Elizabeth Klarer

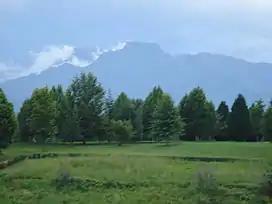
Cathkin Peak plateau , supposed scene of a day-long rendezvous with Akon during which Ayling was conceived.

Elizabeth Klarer ( Woollatt; 1 July 1910 – 9 February 1994) was a South African woman who, starting in 1956, publicly claimed to have been contacted by aliens multiple times between 1954 and 1963. Her first visitation supposedly occurred when she was seven, and she was one of the first women to claim a sexual relationship with an extraterrestrial. She promoted an ideal of a better world and beliefs in a cosmic consciousness. In her book "Beyond the Light Barrier", she strived to convey a message of peace, love, understanding and environmentalism, which she credited to the superior wisdom of an advanced and immaculately utopian Venusian civilization. She promoted conspiracy theories of an international cover-up that kept vital information from the public, and claimed to have been threatened with abduction to press her into revealing details about alien technology.